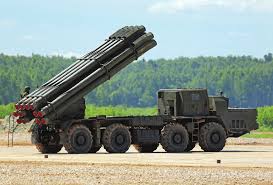
Label: BM-30